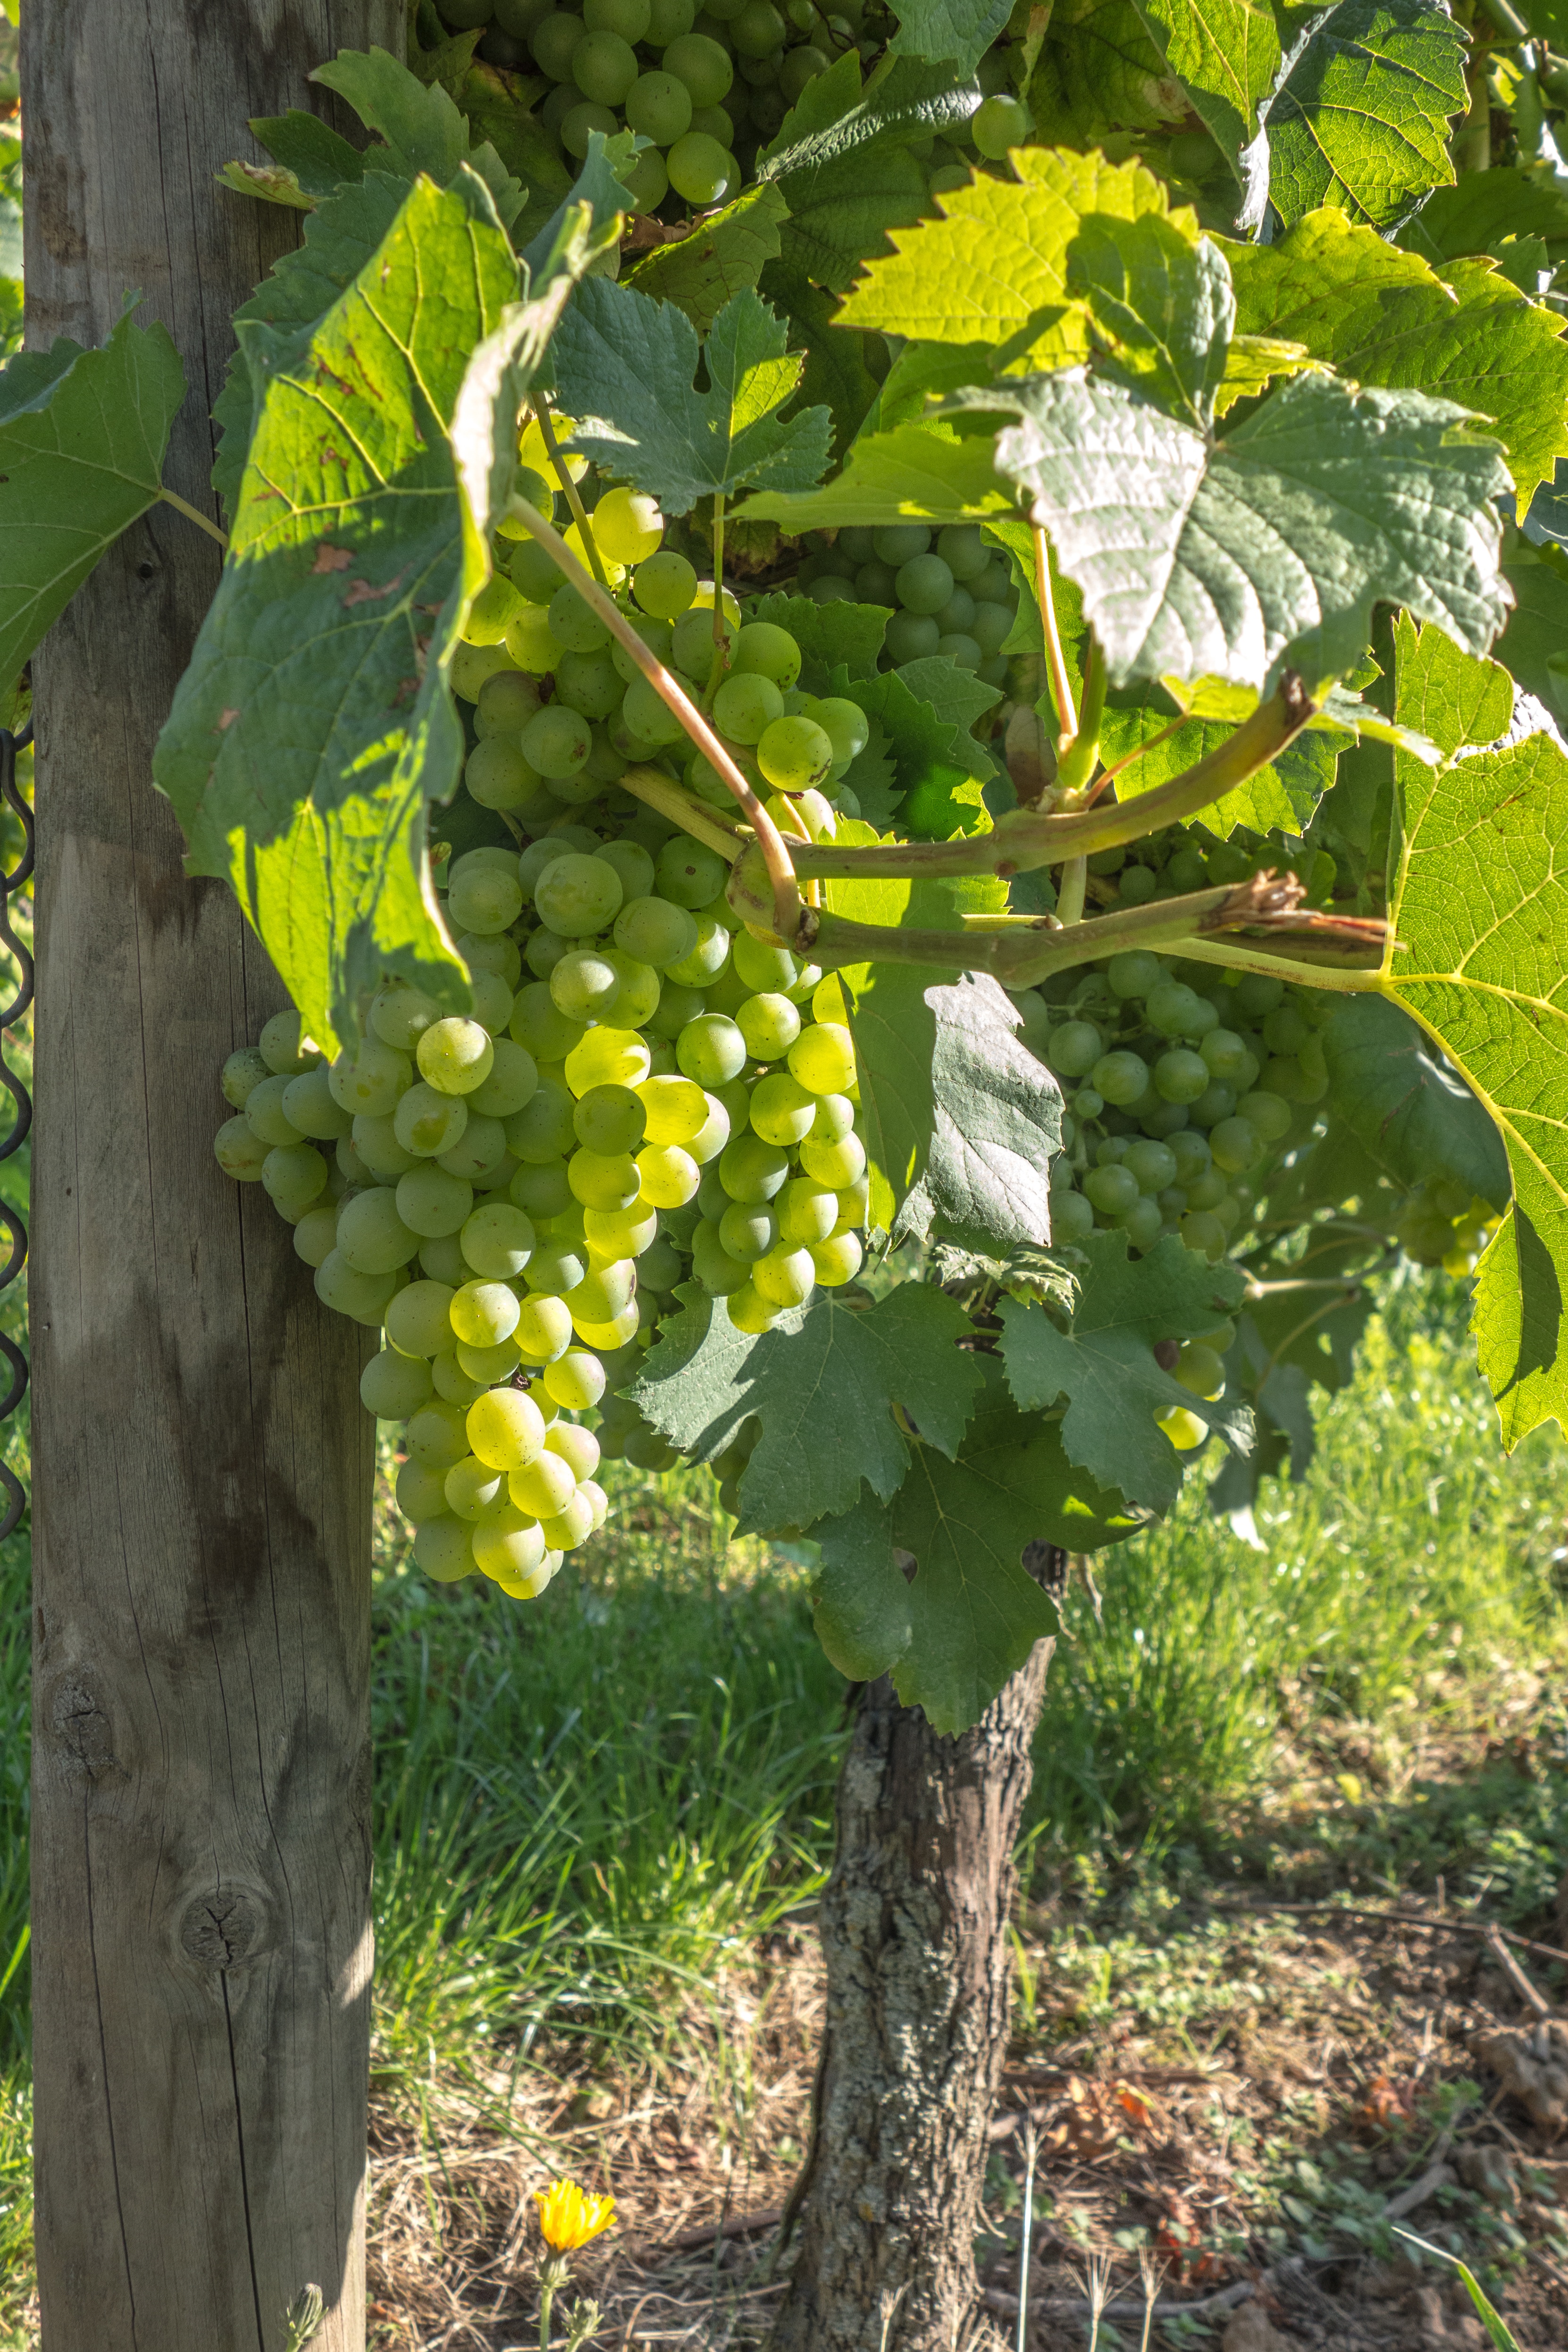
tree, plant, grape, wine, fruit, flower, food, harvest, produce, botany, agriculture, vines, shrub, grapes, winegrowing, flowering plant, vitis, coccoloba uvifera, land plant